Old Trafford

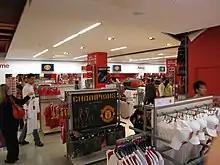
Manchester United's megastore is located on the East Stand of Old Trafford

Perhaps the best-known stand at Old Trafford is the West Stand, also known as the Stretford End. Traditionally, the stand is where the hard-core United fans are located, and also the ones who make the most noise. Originally designed to hold 20,000 fans, the Stretford End was the last stand to be covered and also the last remaining all-terraced stand at the ground before the forced upgrade to seating in the early 1990s. The reconstruction of the Stretford End, which took place during the 1992–93 season, was carried out by Alfred McAlpine. When the second tier was added to the Stretford End in 2000, many fans from the old "K Stand" moved there, and decided to hang banners and flags from the barrier at the front of the tier. So ingrained in Manchester United culture is the Stretford End, that Denis Law was given the nickname "King of the Stretford End", and there is now a statue of Law on the concourse of the stand's upper tier.